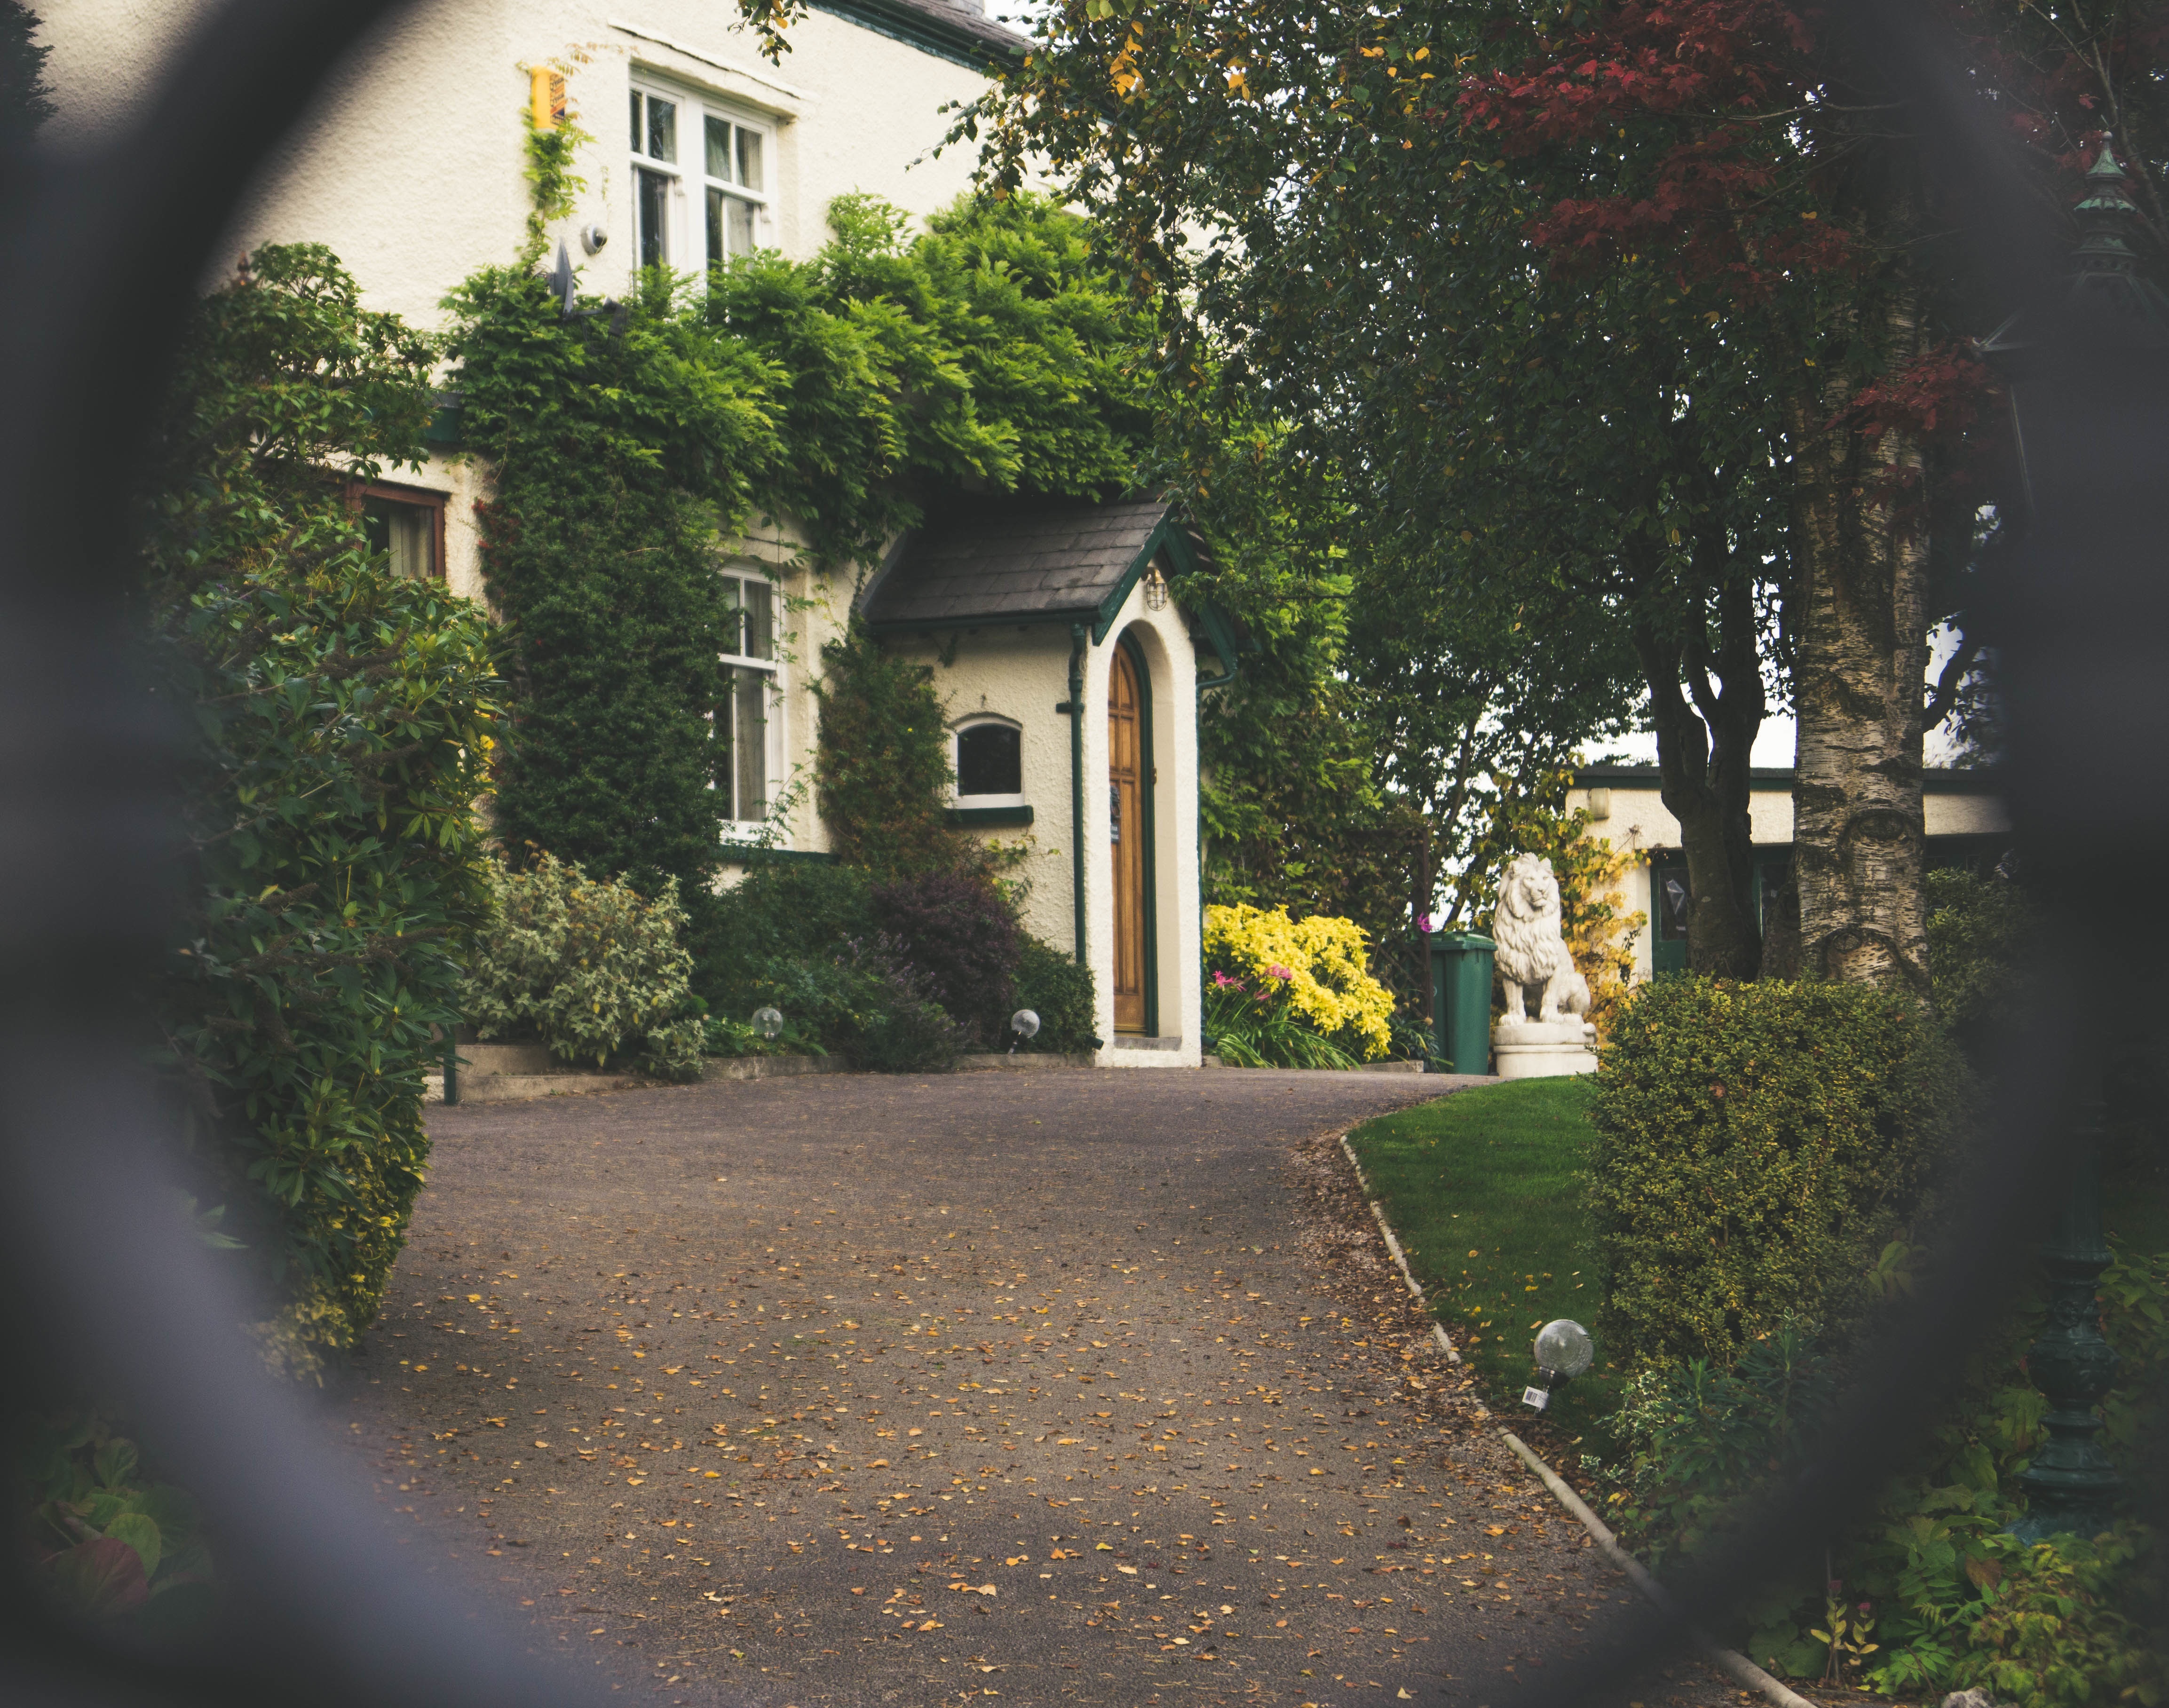
landscape, tree, grass, fence, road, white, street, lawn, house, sunlight, window, alley, home, village, green, entrance, autumn, residence, property, exterior, residential, front door, infrastructure, front, estate, yard, driveway, neighbourhood, rural area, house exterior, exterior home, home exterior, front of house, urban area, residential area